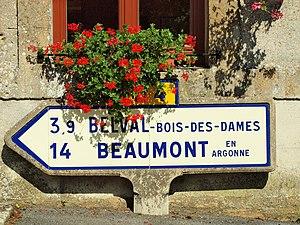
Nouart (Ardennes, France)